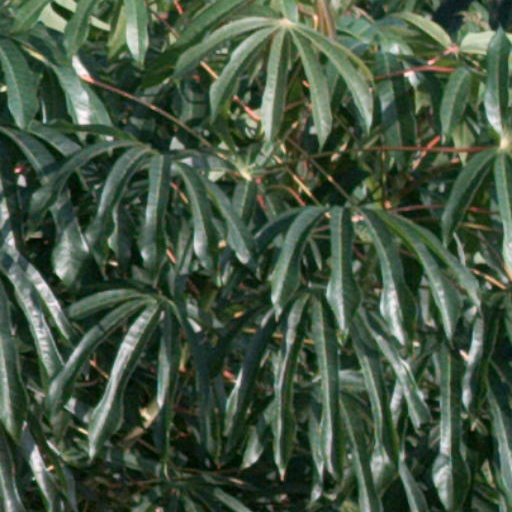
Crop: cassava